Erode district

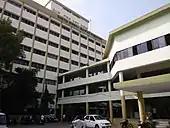
District Collectorate at Erode

The region has a tropical climate and the climate is characterized by dry weather throughout the year, except during the monsoons. The region depends on monsoons for rainfall. In March, the temperature begins to rise, which persists until the end of May, with the highest temperatures recorded during the period. The average maximum temperature is and the average minimum temperature is . The south-west monsoon winds passing through the Palghat gap loses most of its moisture when reaching the district and the region receives about of rainfall in the months from June to August from the south-west monsoon. After a warm and foggy September, the north-east monsoon starts from October, lasting until early November. The district gets most of its rainfall from the north-east monsoon, averaging about annually. The district gets a total average annual rainfall of .